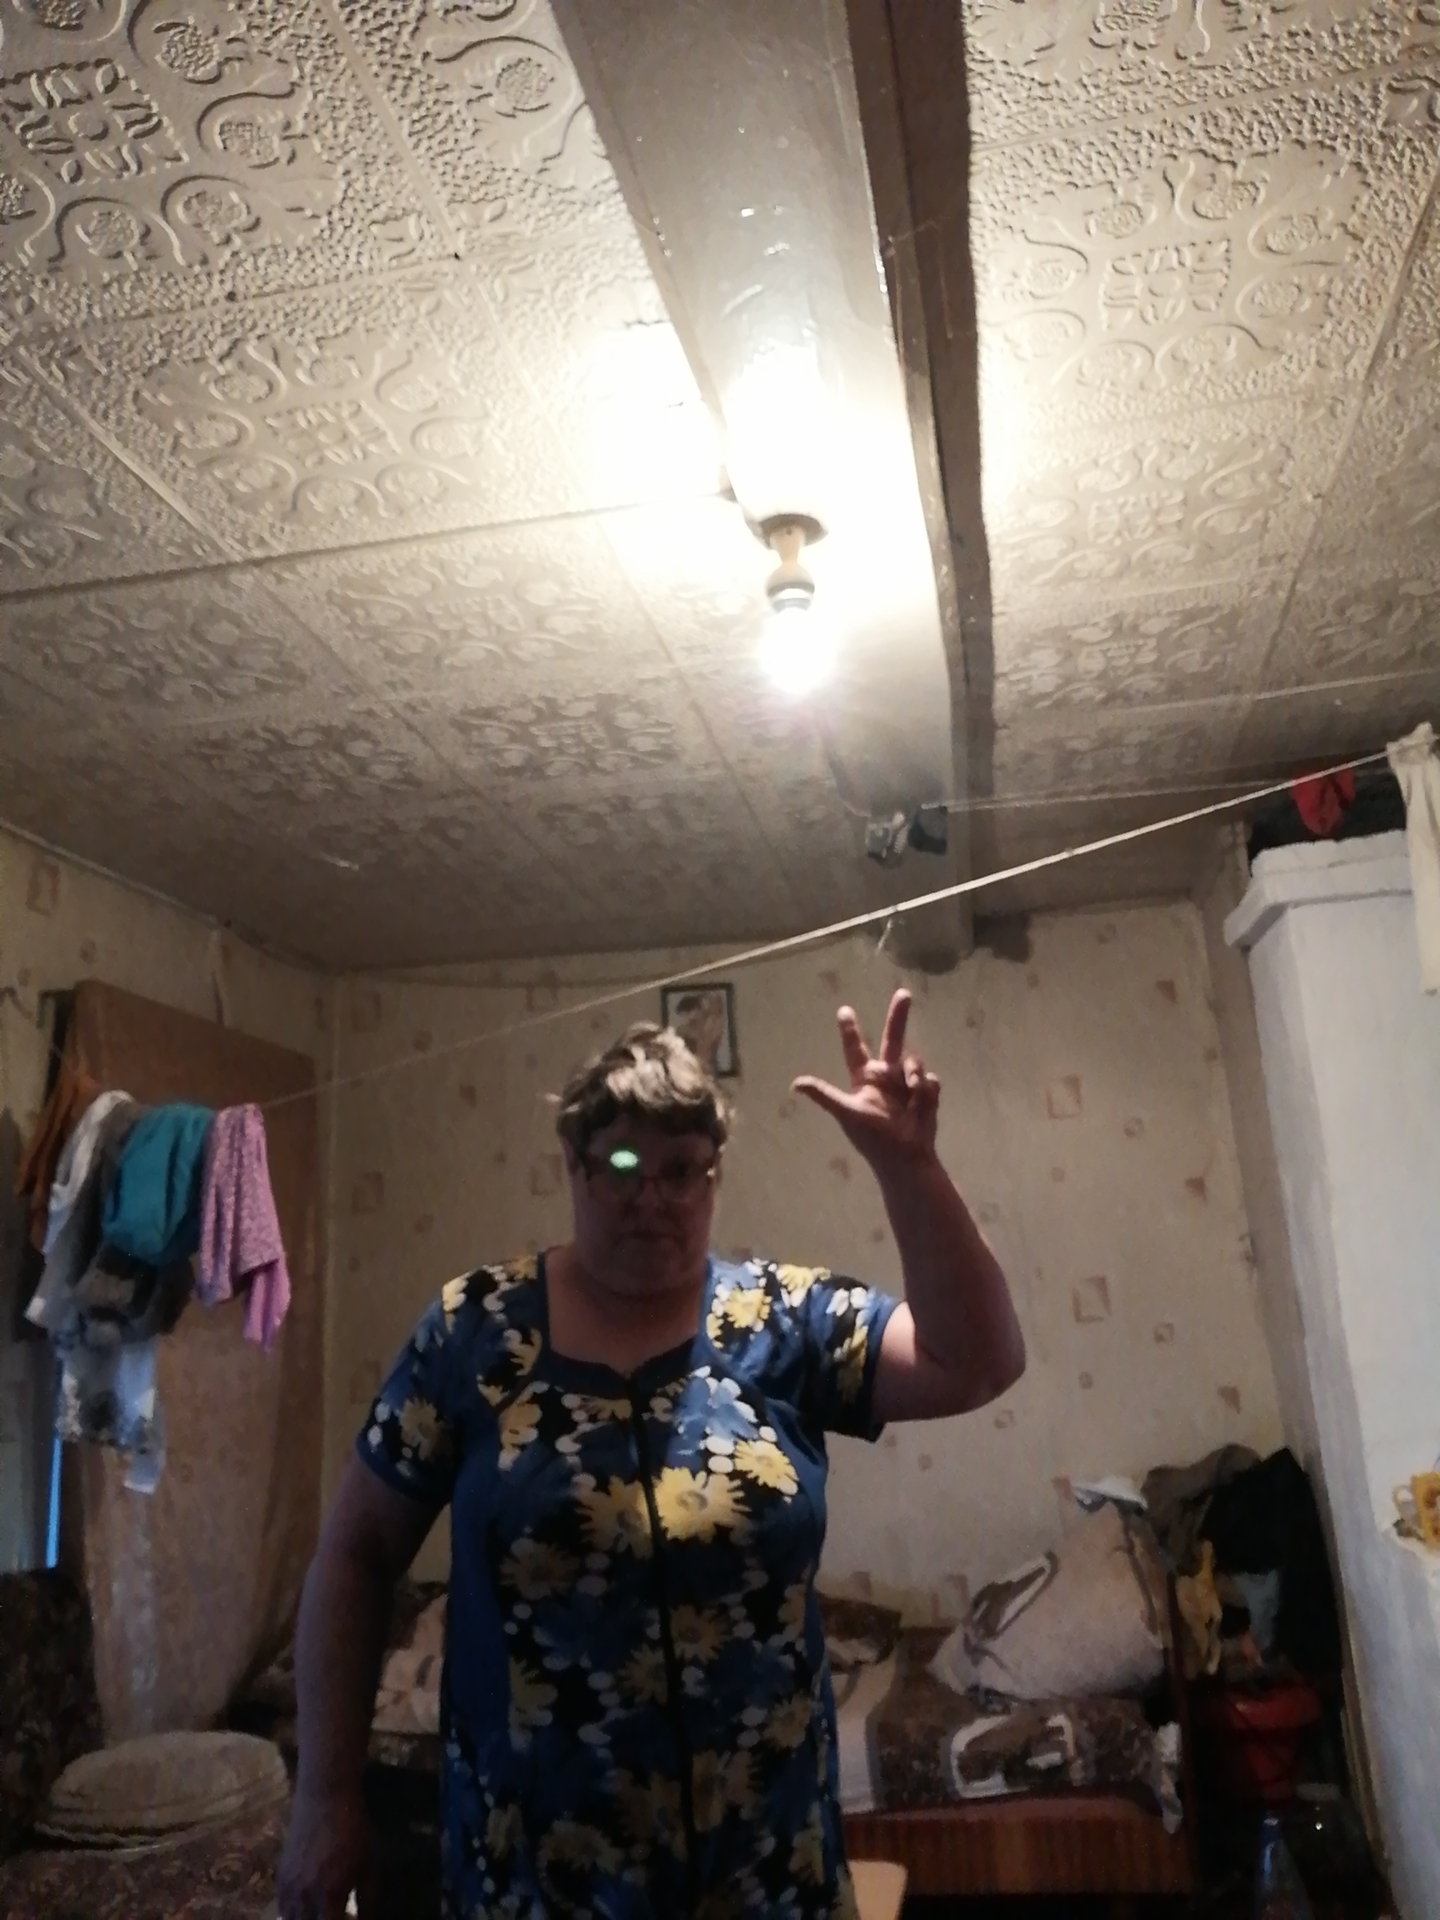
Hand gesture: three2